Judo at the 2008 Summer Olympics – Women's 70 kg

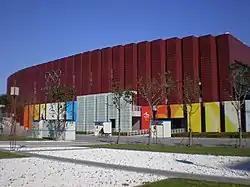
Beijing Science and Technology University Gymnasium

The Women's 70 kg (also known as "middleweight") tournament in the judo at the 2008 Summer Olympics was held on August 13 at the Beijing Science and Technology University Gymnasium. A total of 22 women competed in this event, limited to jūdōka with a bodyweight of less than 70 kilograms. Preliminary rounds started at 12:00 Noon CST. Repechage finals, semifinals, bouts for bronze medals, and the final were held at 18:00 pm CST.